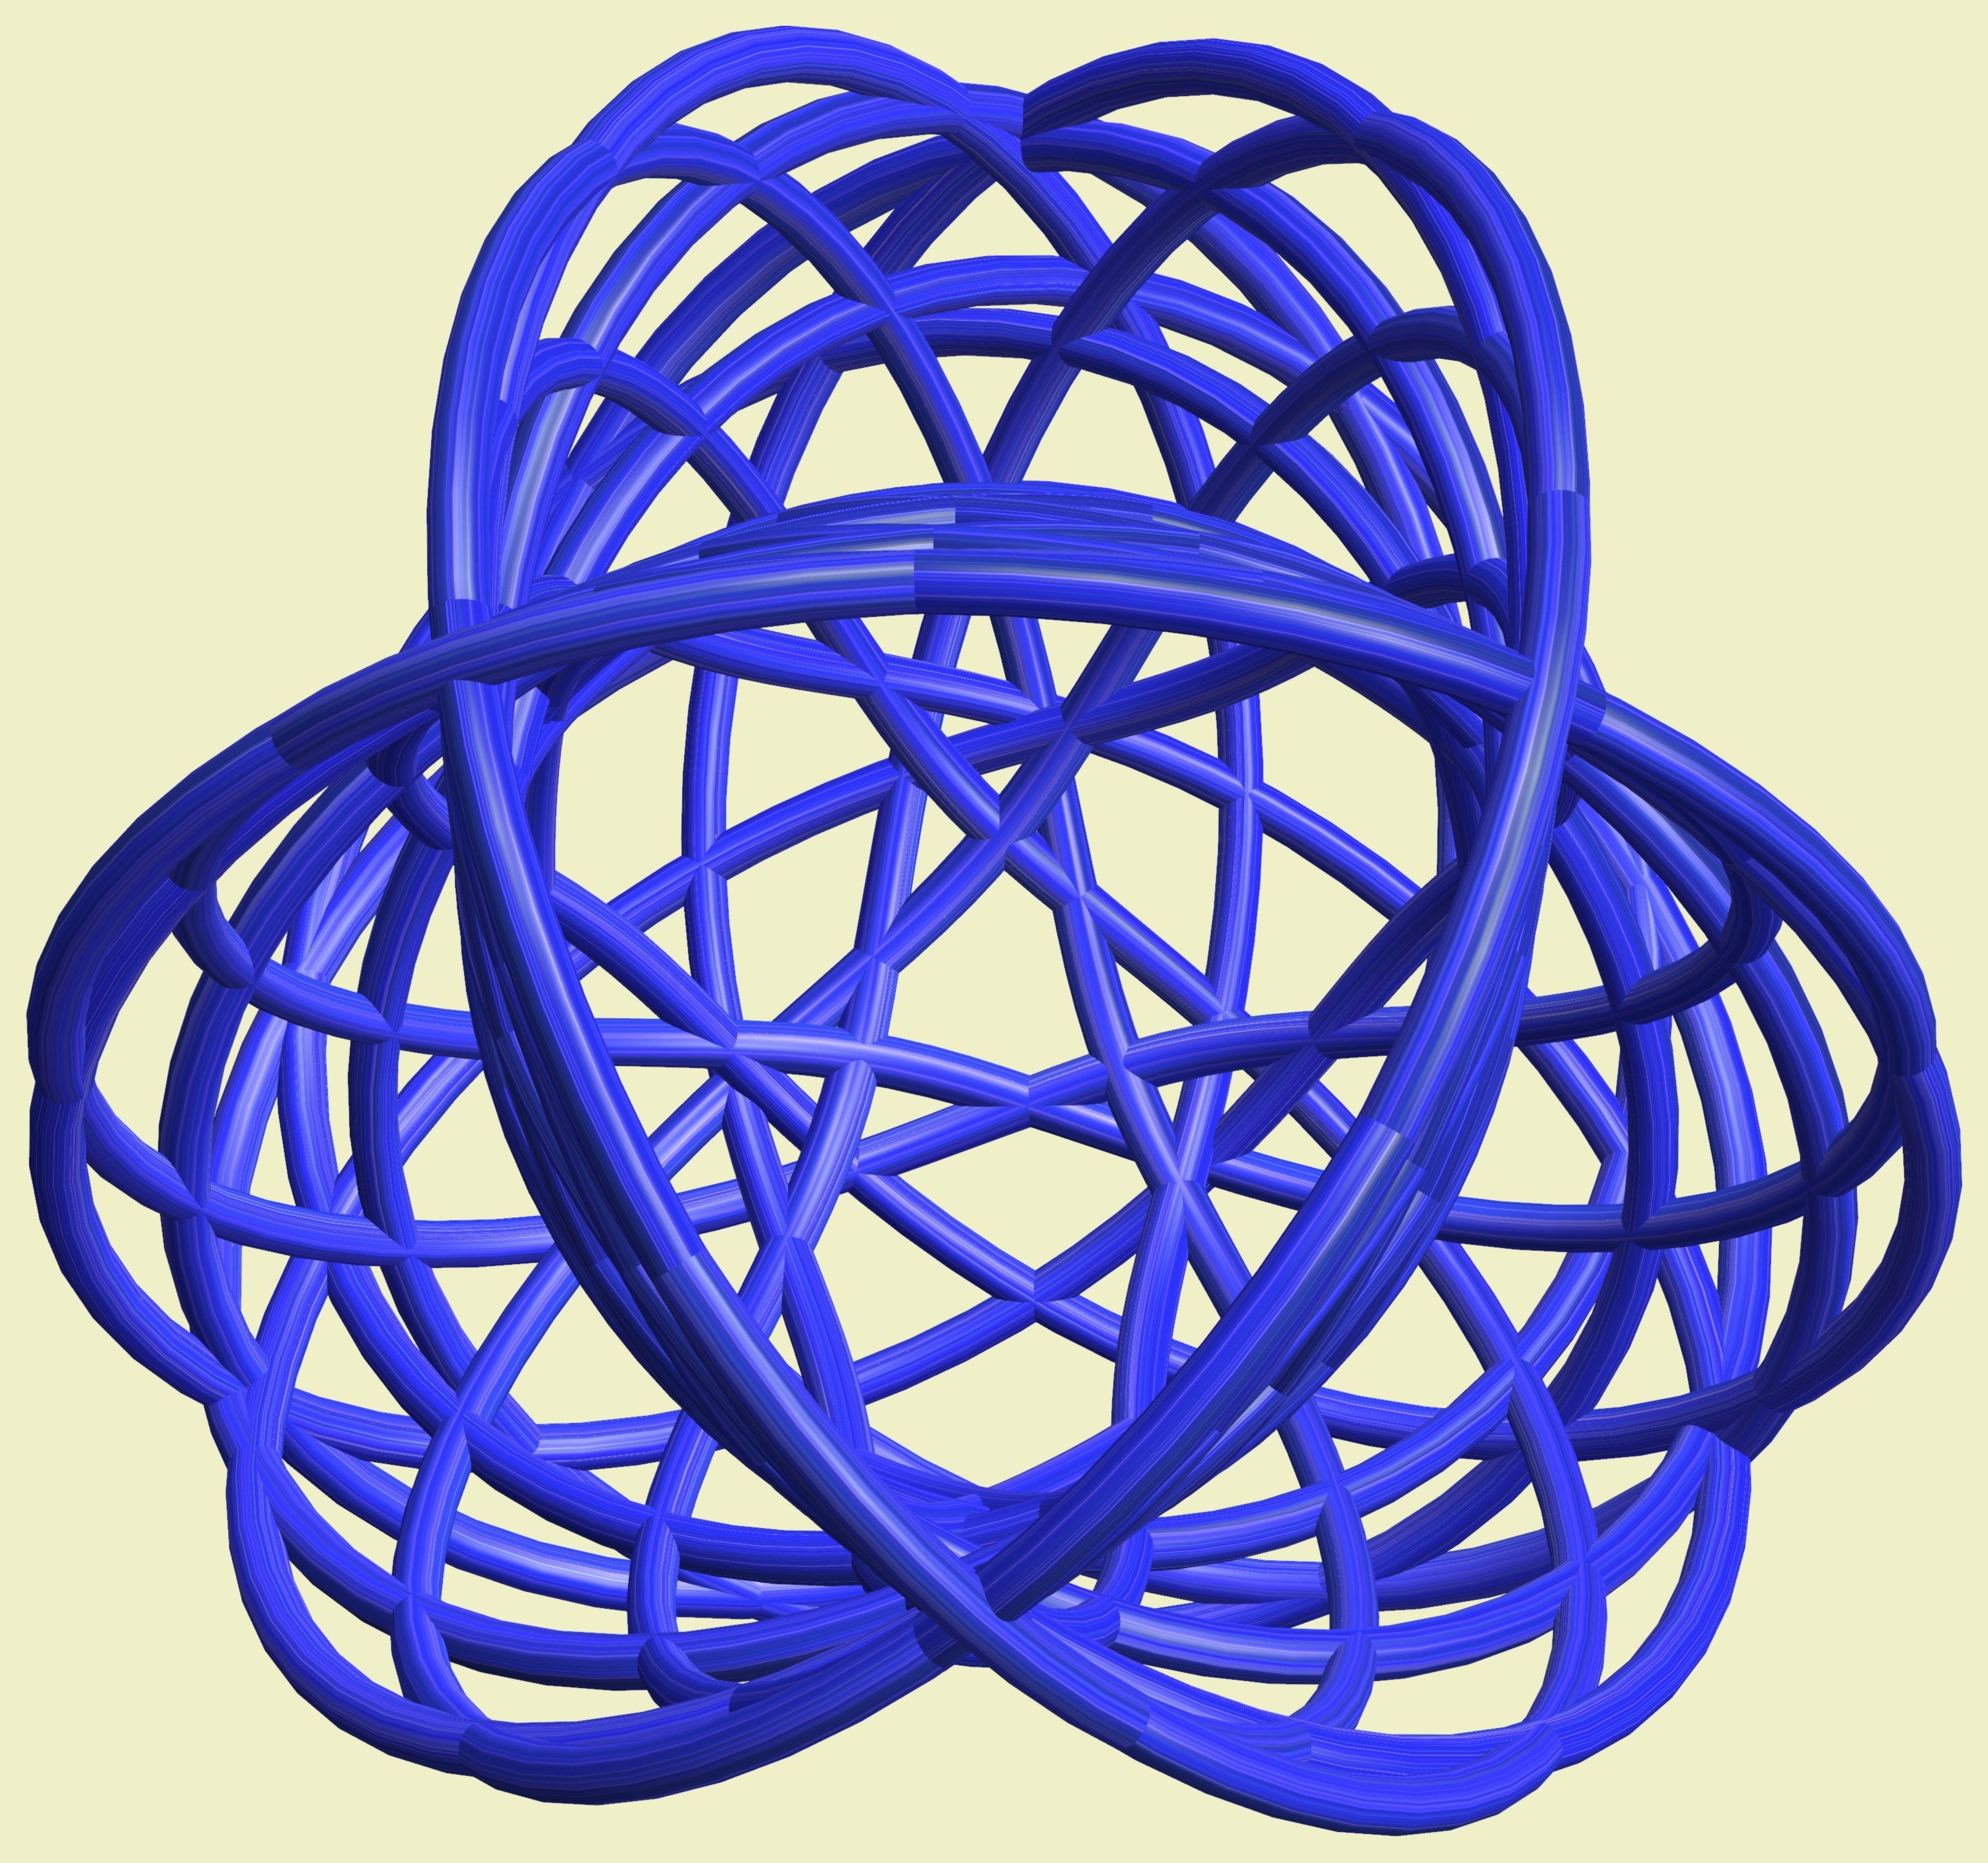
structure, wheel, texture, spiral, pattern, line, geometry, spoke, blue, circle, product, sculpture, design, net, symmetry, mesh, sphere, 3d, graphic, shape, torus, mathematica, cg, parametricplot3d, code, program, algorithm, mapping, geometricsculpture, lissajous, bicycle wheel